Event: Nepal Earthquake
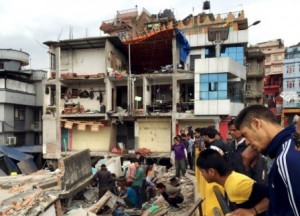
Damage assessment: damage